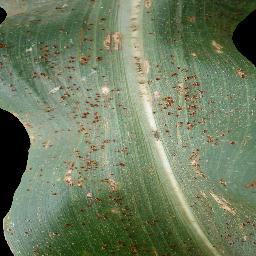
Label: Corn_(Maize)___Common_Rust